Canadian Cadet Organizations

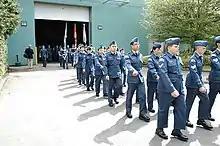
Cadets from 655 Richmond Royal Canadian Air Cadet Squadron marching during their ACR.

In 1862, five years before Confederation, "drill associations" were set up in Canada as a response to the American Civil War. These early drill associations served to train militia and were open to people over the age of 13.